Magelang

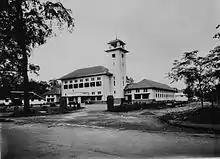
The Magelang town hall in 1925–1936

Magelang was established on 11 April 907. Magelang was then known as a village called "Mantyasih", which is now known as "Meteseh".